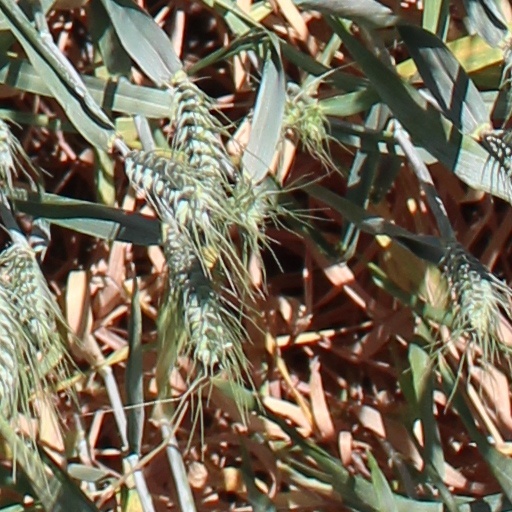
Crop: wheat